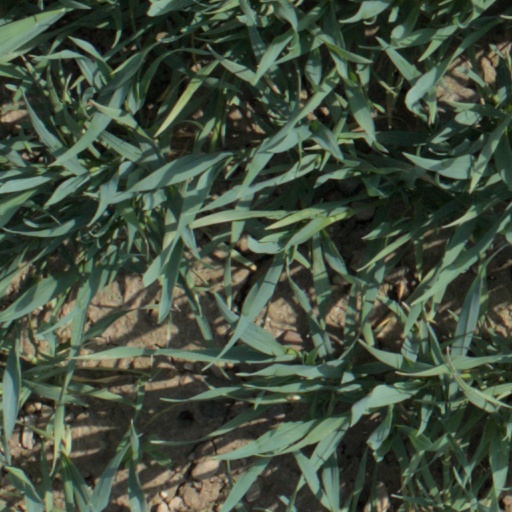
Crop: wheat